Multi-project wafer service

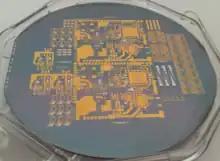
A multi-project wafer consisting of several different unequal number of designs/projects.

Worldwide, several MPW services are available from companies, semiconductor foundries and from government-supported institutions. Originally both MPC and MPW arrangements were introduced for integrated circuit (IC) education and research; some MPC/MPW services/gateways are aimed for non-commercial use only. Currently MPC/MPW services are effectively used for system on a chip integration. Selecting the right service platform at the prototyping phase ensures gradual scaling up production via MPW services taking into account the rules of the selected service.